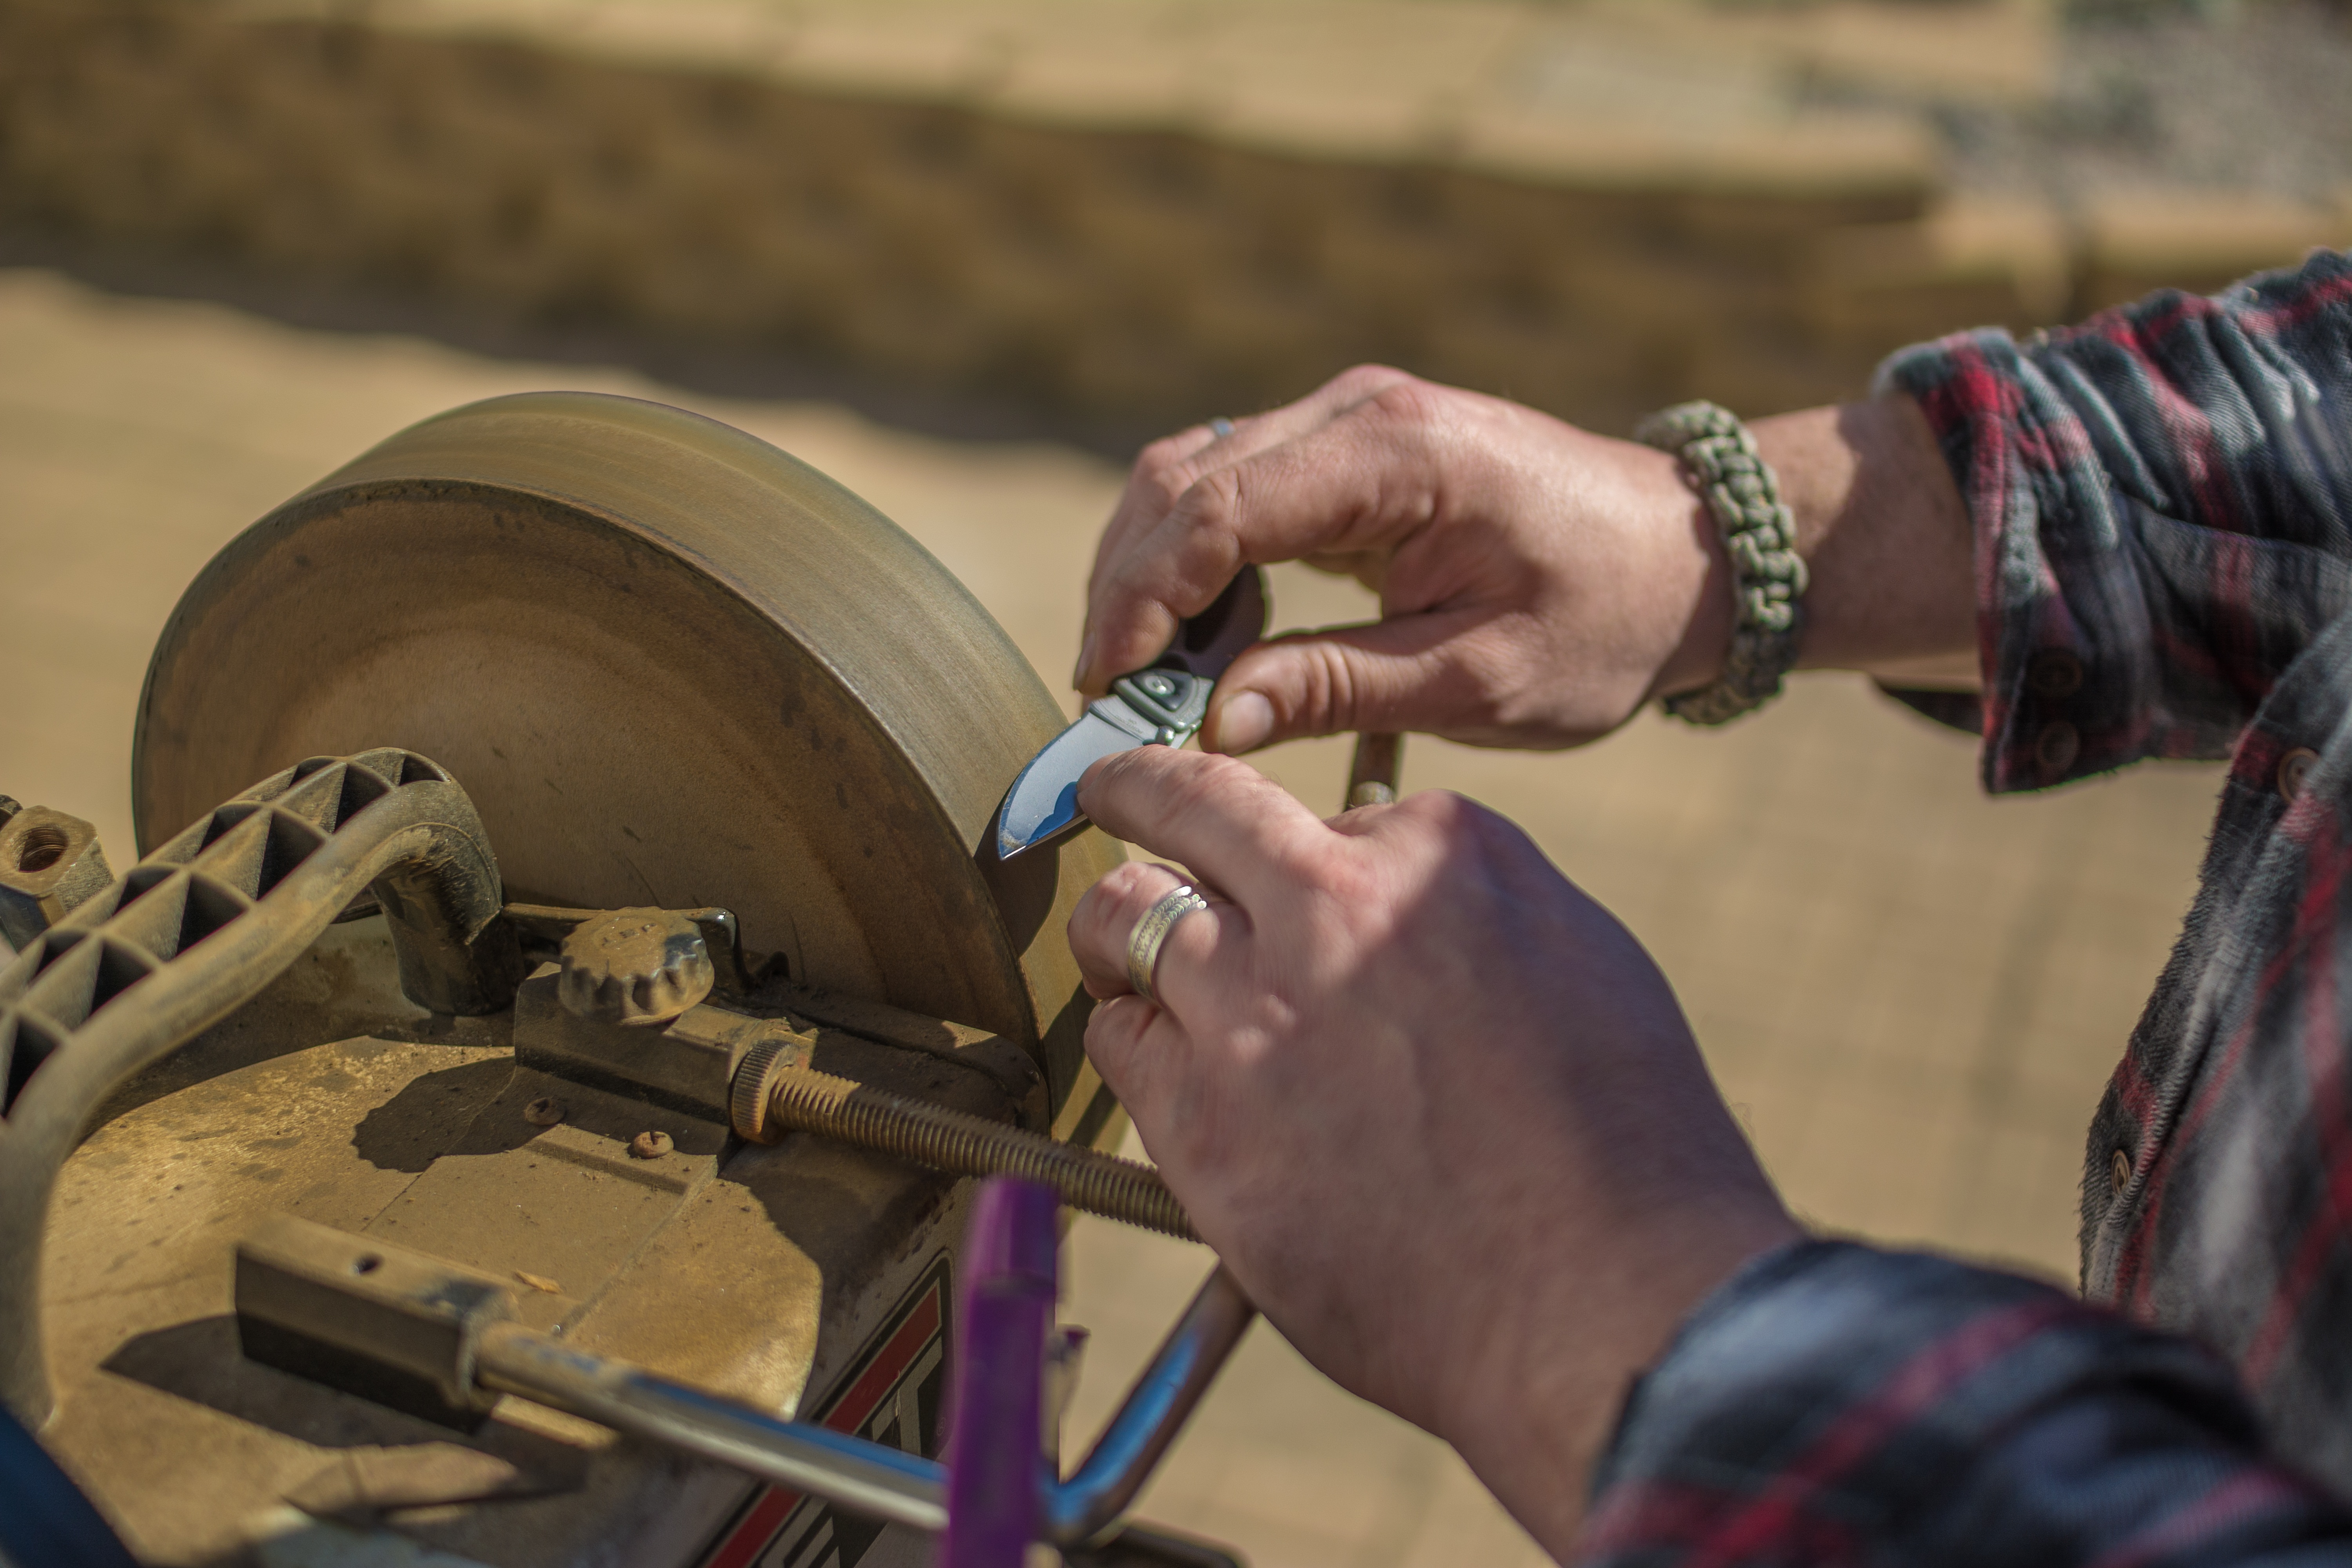
stone, metal, arm, preparation, knife, musical instrument, blade, artisan, honing, sharpener, sharpening, sharpen, whetstone, hone